Dirmstein

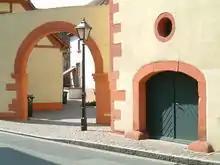
"Spitalhof": Gateway arch with Caspar Lerch’s inscription

In the beginning, Dirmstein had Imperial immediacy, with the landlordship and jurisdiction therefore belonging directly to the King or Emperor. These rights were yielded on 4 April 1190 by Heinrich VI to the Bishop of Worms Konrad II of Sternberg. With documents from the years 1332 and 1384, the episcopal privileges were confirmed and in 1405 even partly expanded. A forerunner building to an episcopal palace – described simply as a "house" – was witnessed beginning in 1240; the actual palace, which also served the bishop as a summer seat, was only witnessed for the first time in 1414.